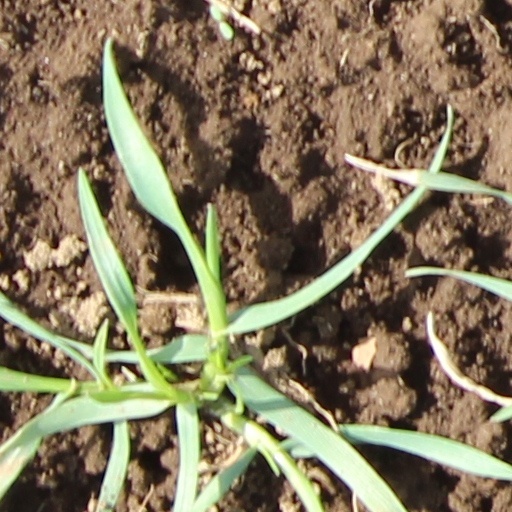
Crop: wheat